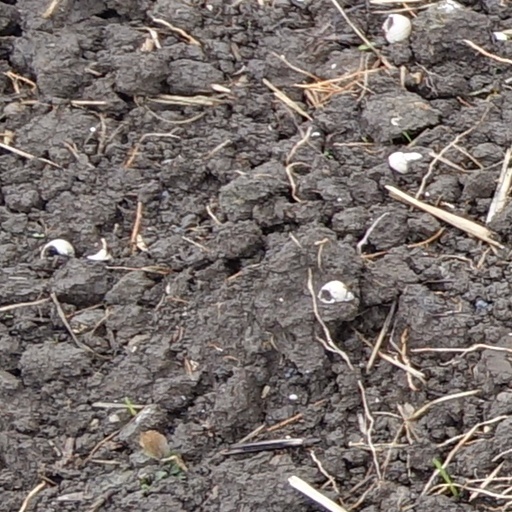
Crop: wheat